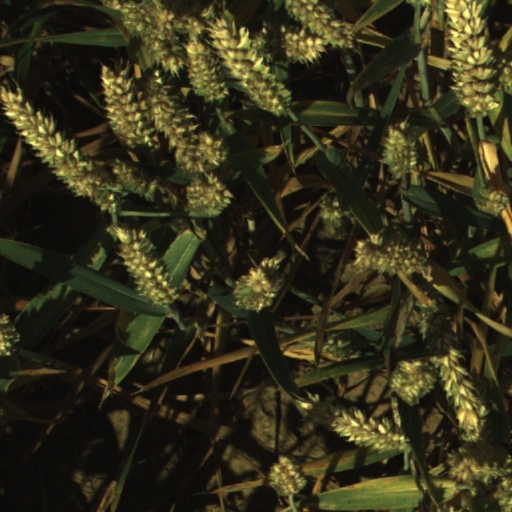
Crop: wheat